2010 United States House of Representatives elections in Washington

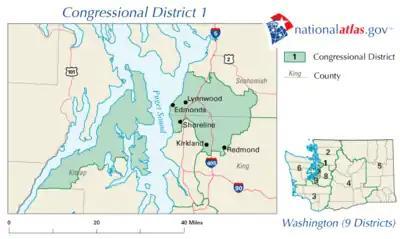
Washington's 1st congressional district in 2010

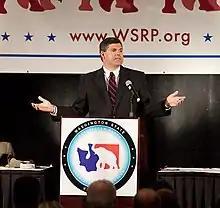
James Watkins, who also ran in the 1st district

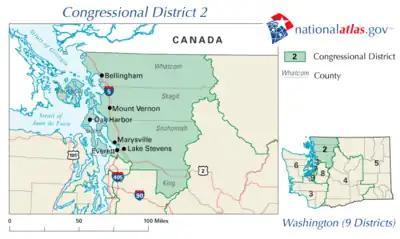
Washington's 2nd congressional district in 2010

In 2010 the 1st district included Bothell, Edmonds, Lynnwood and parts of Kirkland, Redmond and Shoreline. The district's population was 77 percent white, 10 percent Asian and 6 percent Hispanic (see Race and ethnicity in the United States census); 94 percent were high school graduates and 41 percent had received a bachelor's degree or higher. Its median income was $73,943. In the 2008 presidential election the district gave 62 percent of its vote to Democratic nominee Barack Obama and 36 percent of its vote to Republican nominee John McCain.